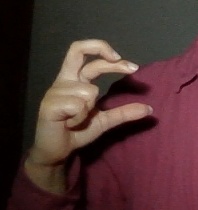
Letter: thal